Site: brandenburg
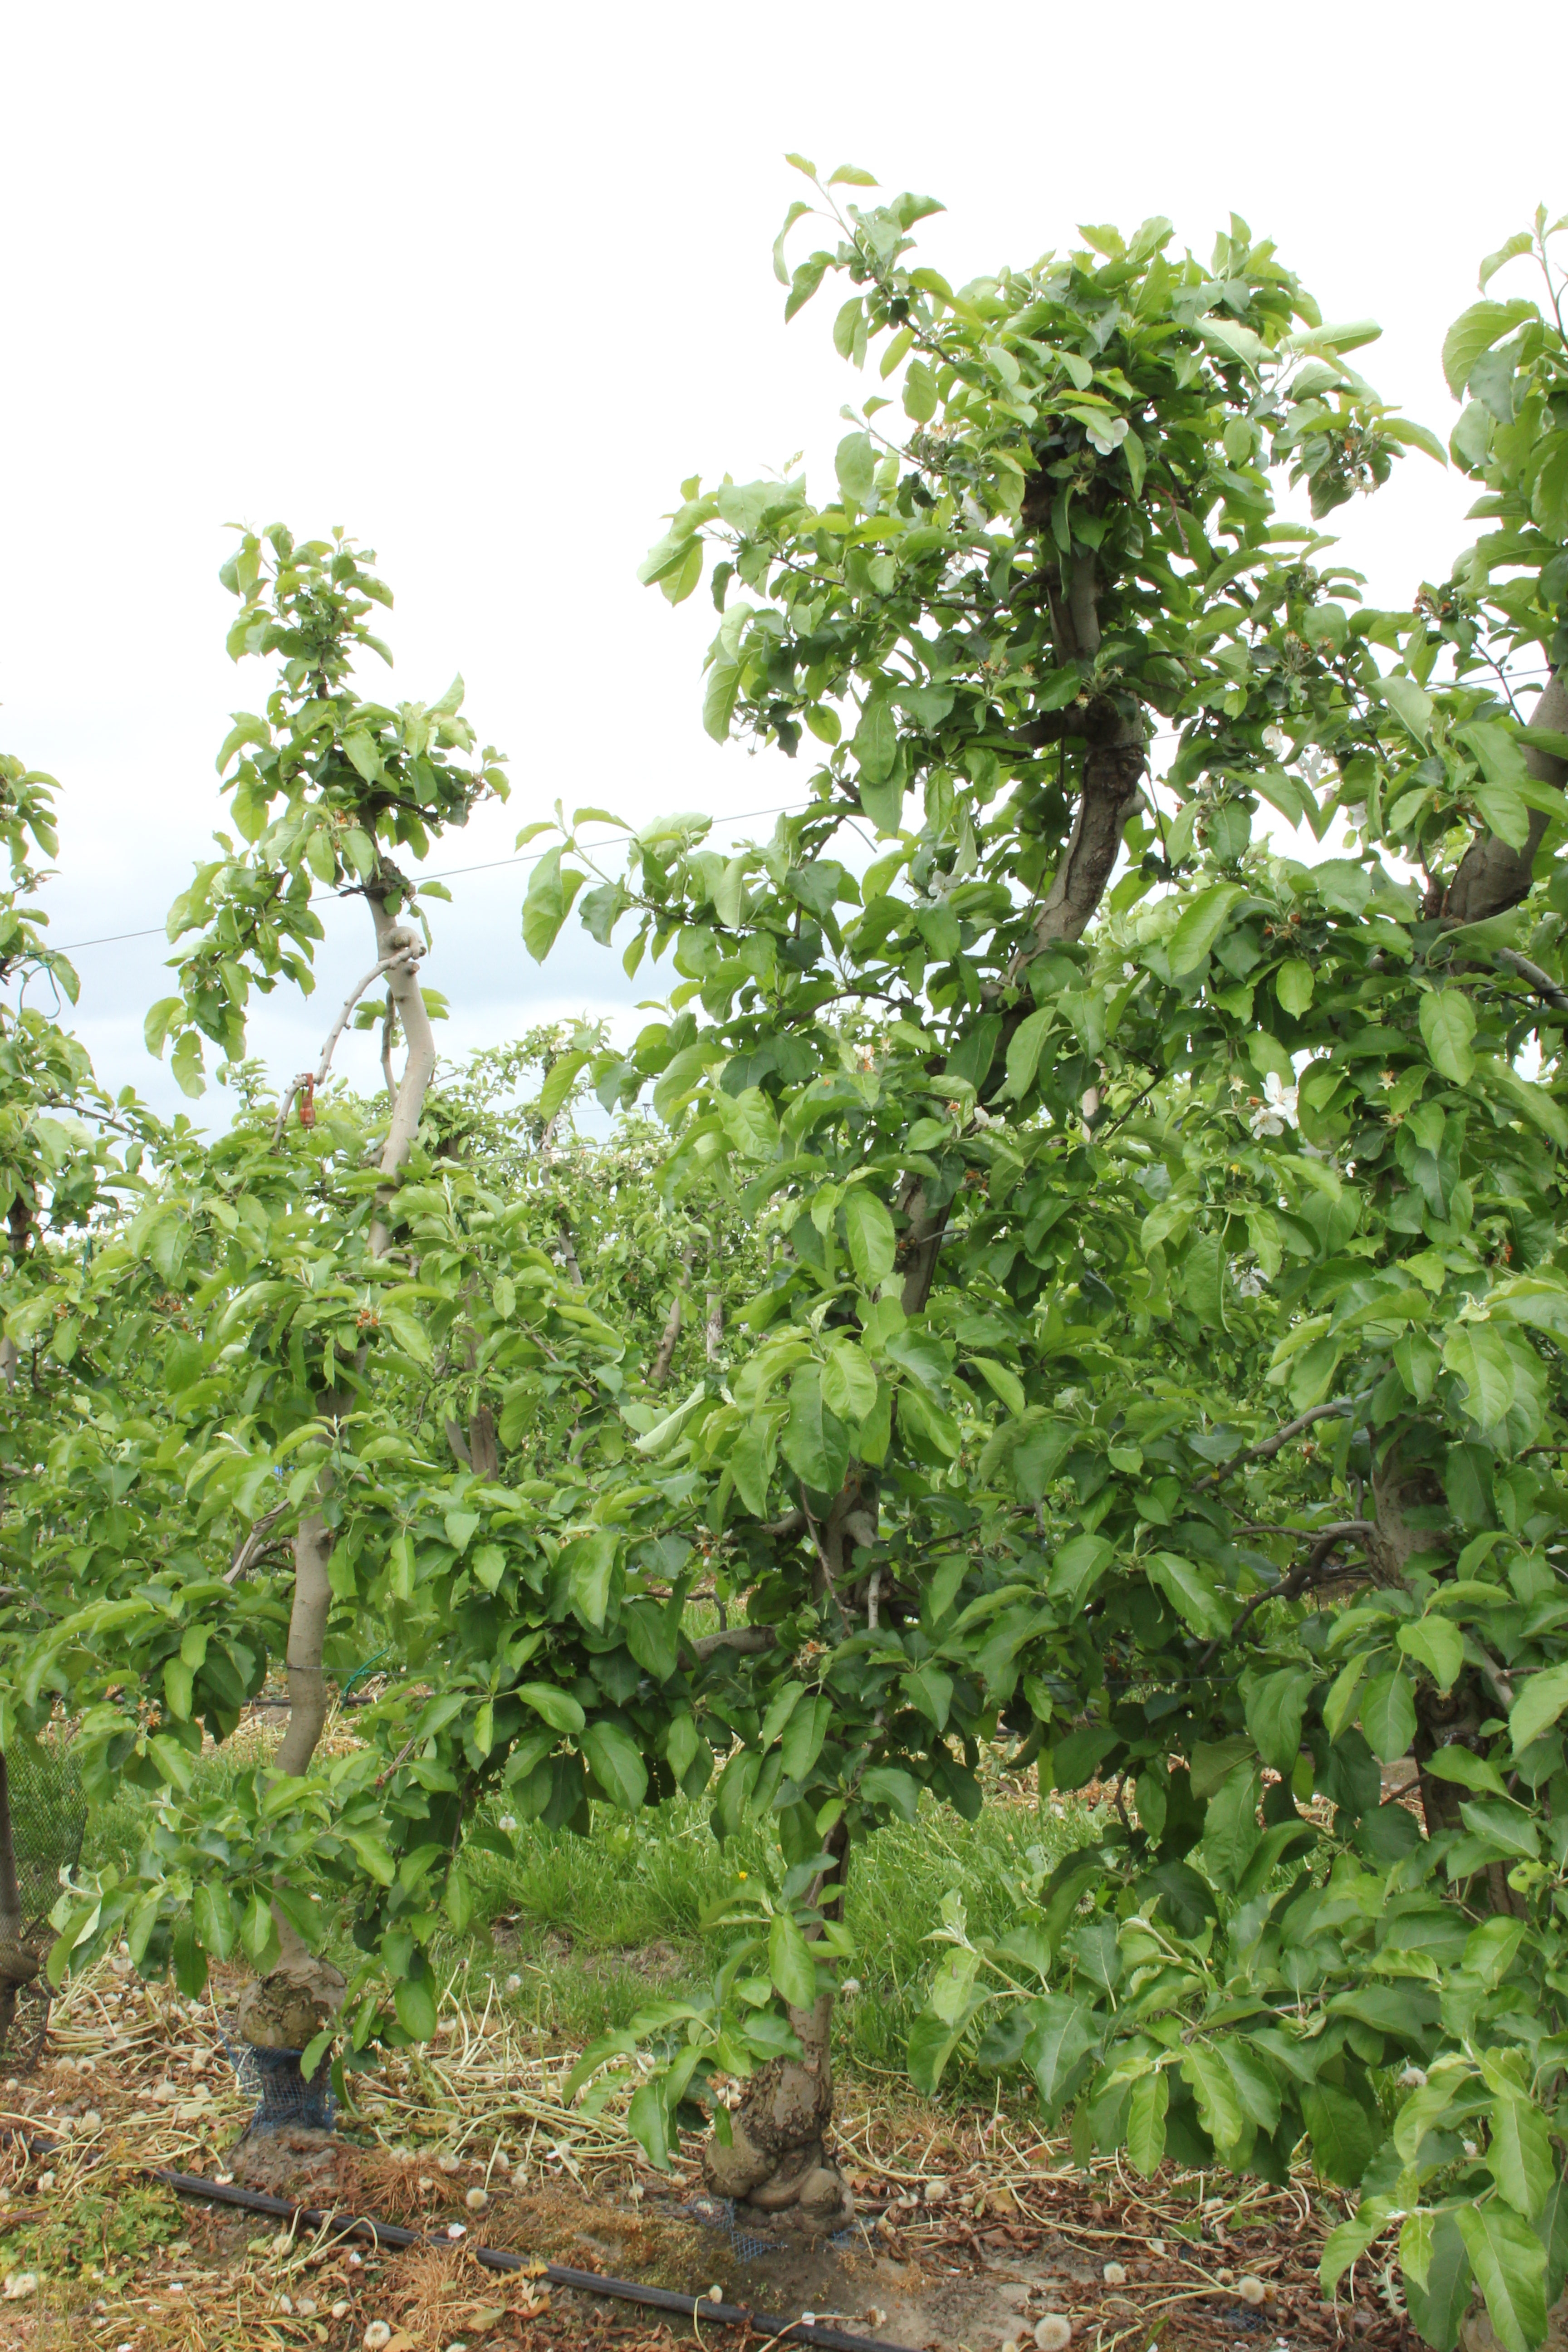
Growth stage (BBCH 67): Flowering